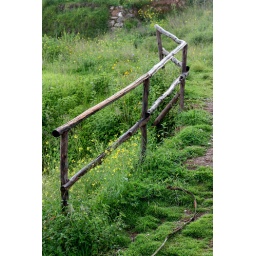
A piece of a wooden fence in the middle of nowhere